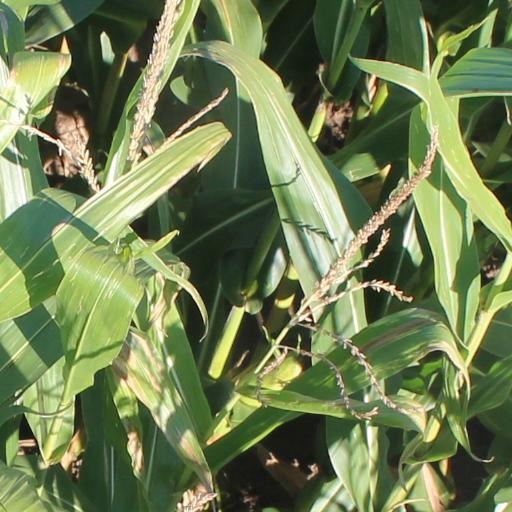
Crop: maize; corn